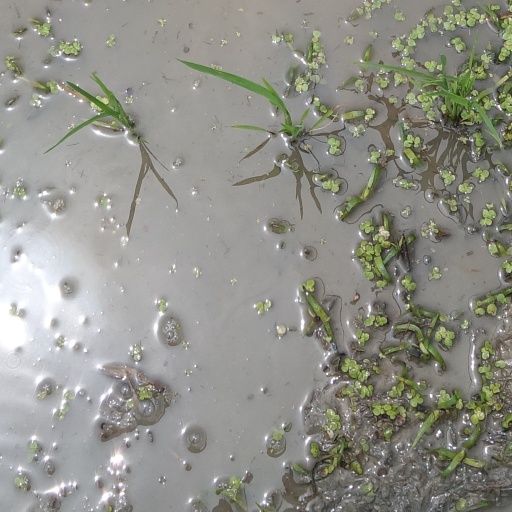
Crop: rice